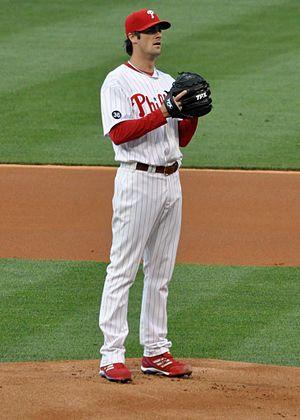
La saison 2013 des Phillies de Philadelphie est la 131ᵉ saison en Ligue majeure de baseball pour cette franchise.
Colbert Michael Hamels est un lanceur gaucher de la Ligue majeure de baseball.